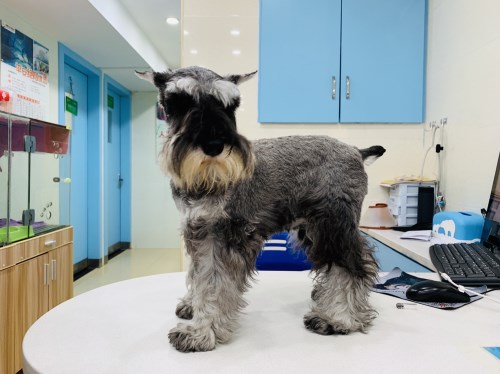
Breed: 2342-n000102-miniature_schnauzer